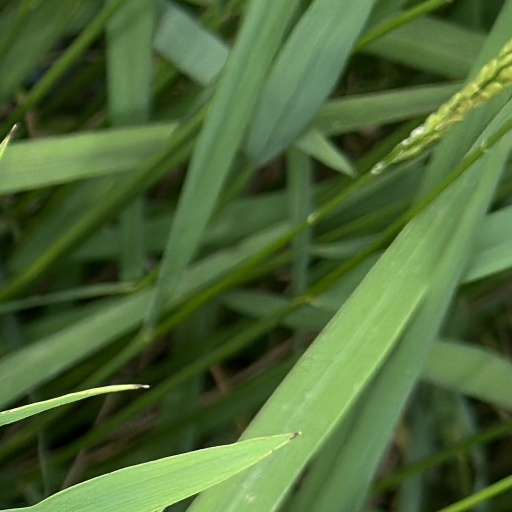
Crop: rice